Ligma joke

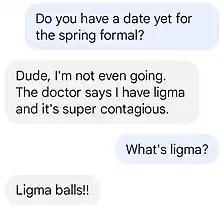
Ligma joke via text message

The ligma joke first gained popularity online in July 2018. "Ligma" sounds similar to the words "lick my", and became a sophomoric Internet meme to set up a crude joke. When someone unfamiliar with the term is prompted to ask "What's ligma?", the punchline is to respond with "ligma balls", "ligma nuts", "ligma butt" or something similar.